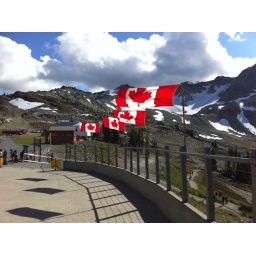
The wind was very strong on the mountain today. The flags looked great flying in the wind!